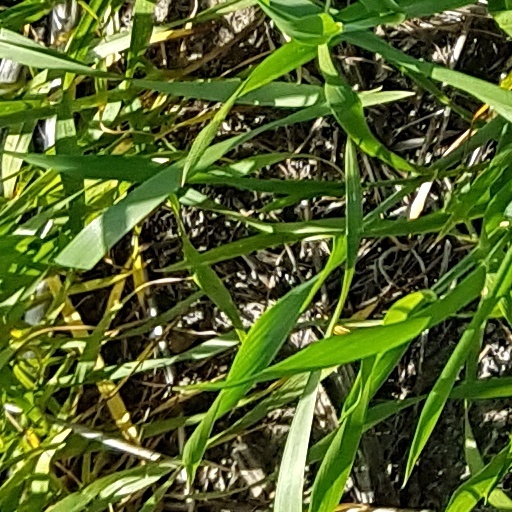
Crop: wheat